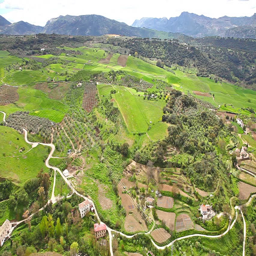
panorama view of the valley from the lookout in town